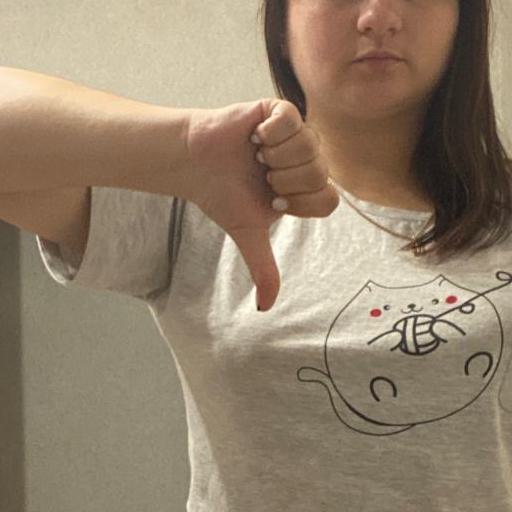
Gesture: dislike